NFL GameDay

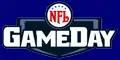

NFL GameDay (stylized as NFL GameDay Morning presented by Lowe's (Sunday regular season mornings only) or NFL GameDay Morning presented by Intuit TurboTax (playoff and Super Bowl editions only), NFL GameDay Live presented by GEICO (at the start of 1 PM and 4 PM (ET) doubleheader games), NFL GameDay Highlights presented by CDW (after 1 PM and 4 PM (ET) doubleheader games) and NFL GameDay Prime presented by Mercedes-Benz (after Sunday night games) for sponsorship reasons) is an American television program that features highlights of the National Football League games for the day. It airs on the NFL Network, having debuted on September 10, 2006. The program starts at either 11:00 p.m. Eastern time or the moment that "NBC Sunday Night Football" concludes, whichever is later. When NBC does not carry a game, it begins at 8 p.m. ET, or after "NFL RedZone" goes off the air, which happened twice in 2006, on October 22 and December 24, and also on December 31, 2017.